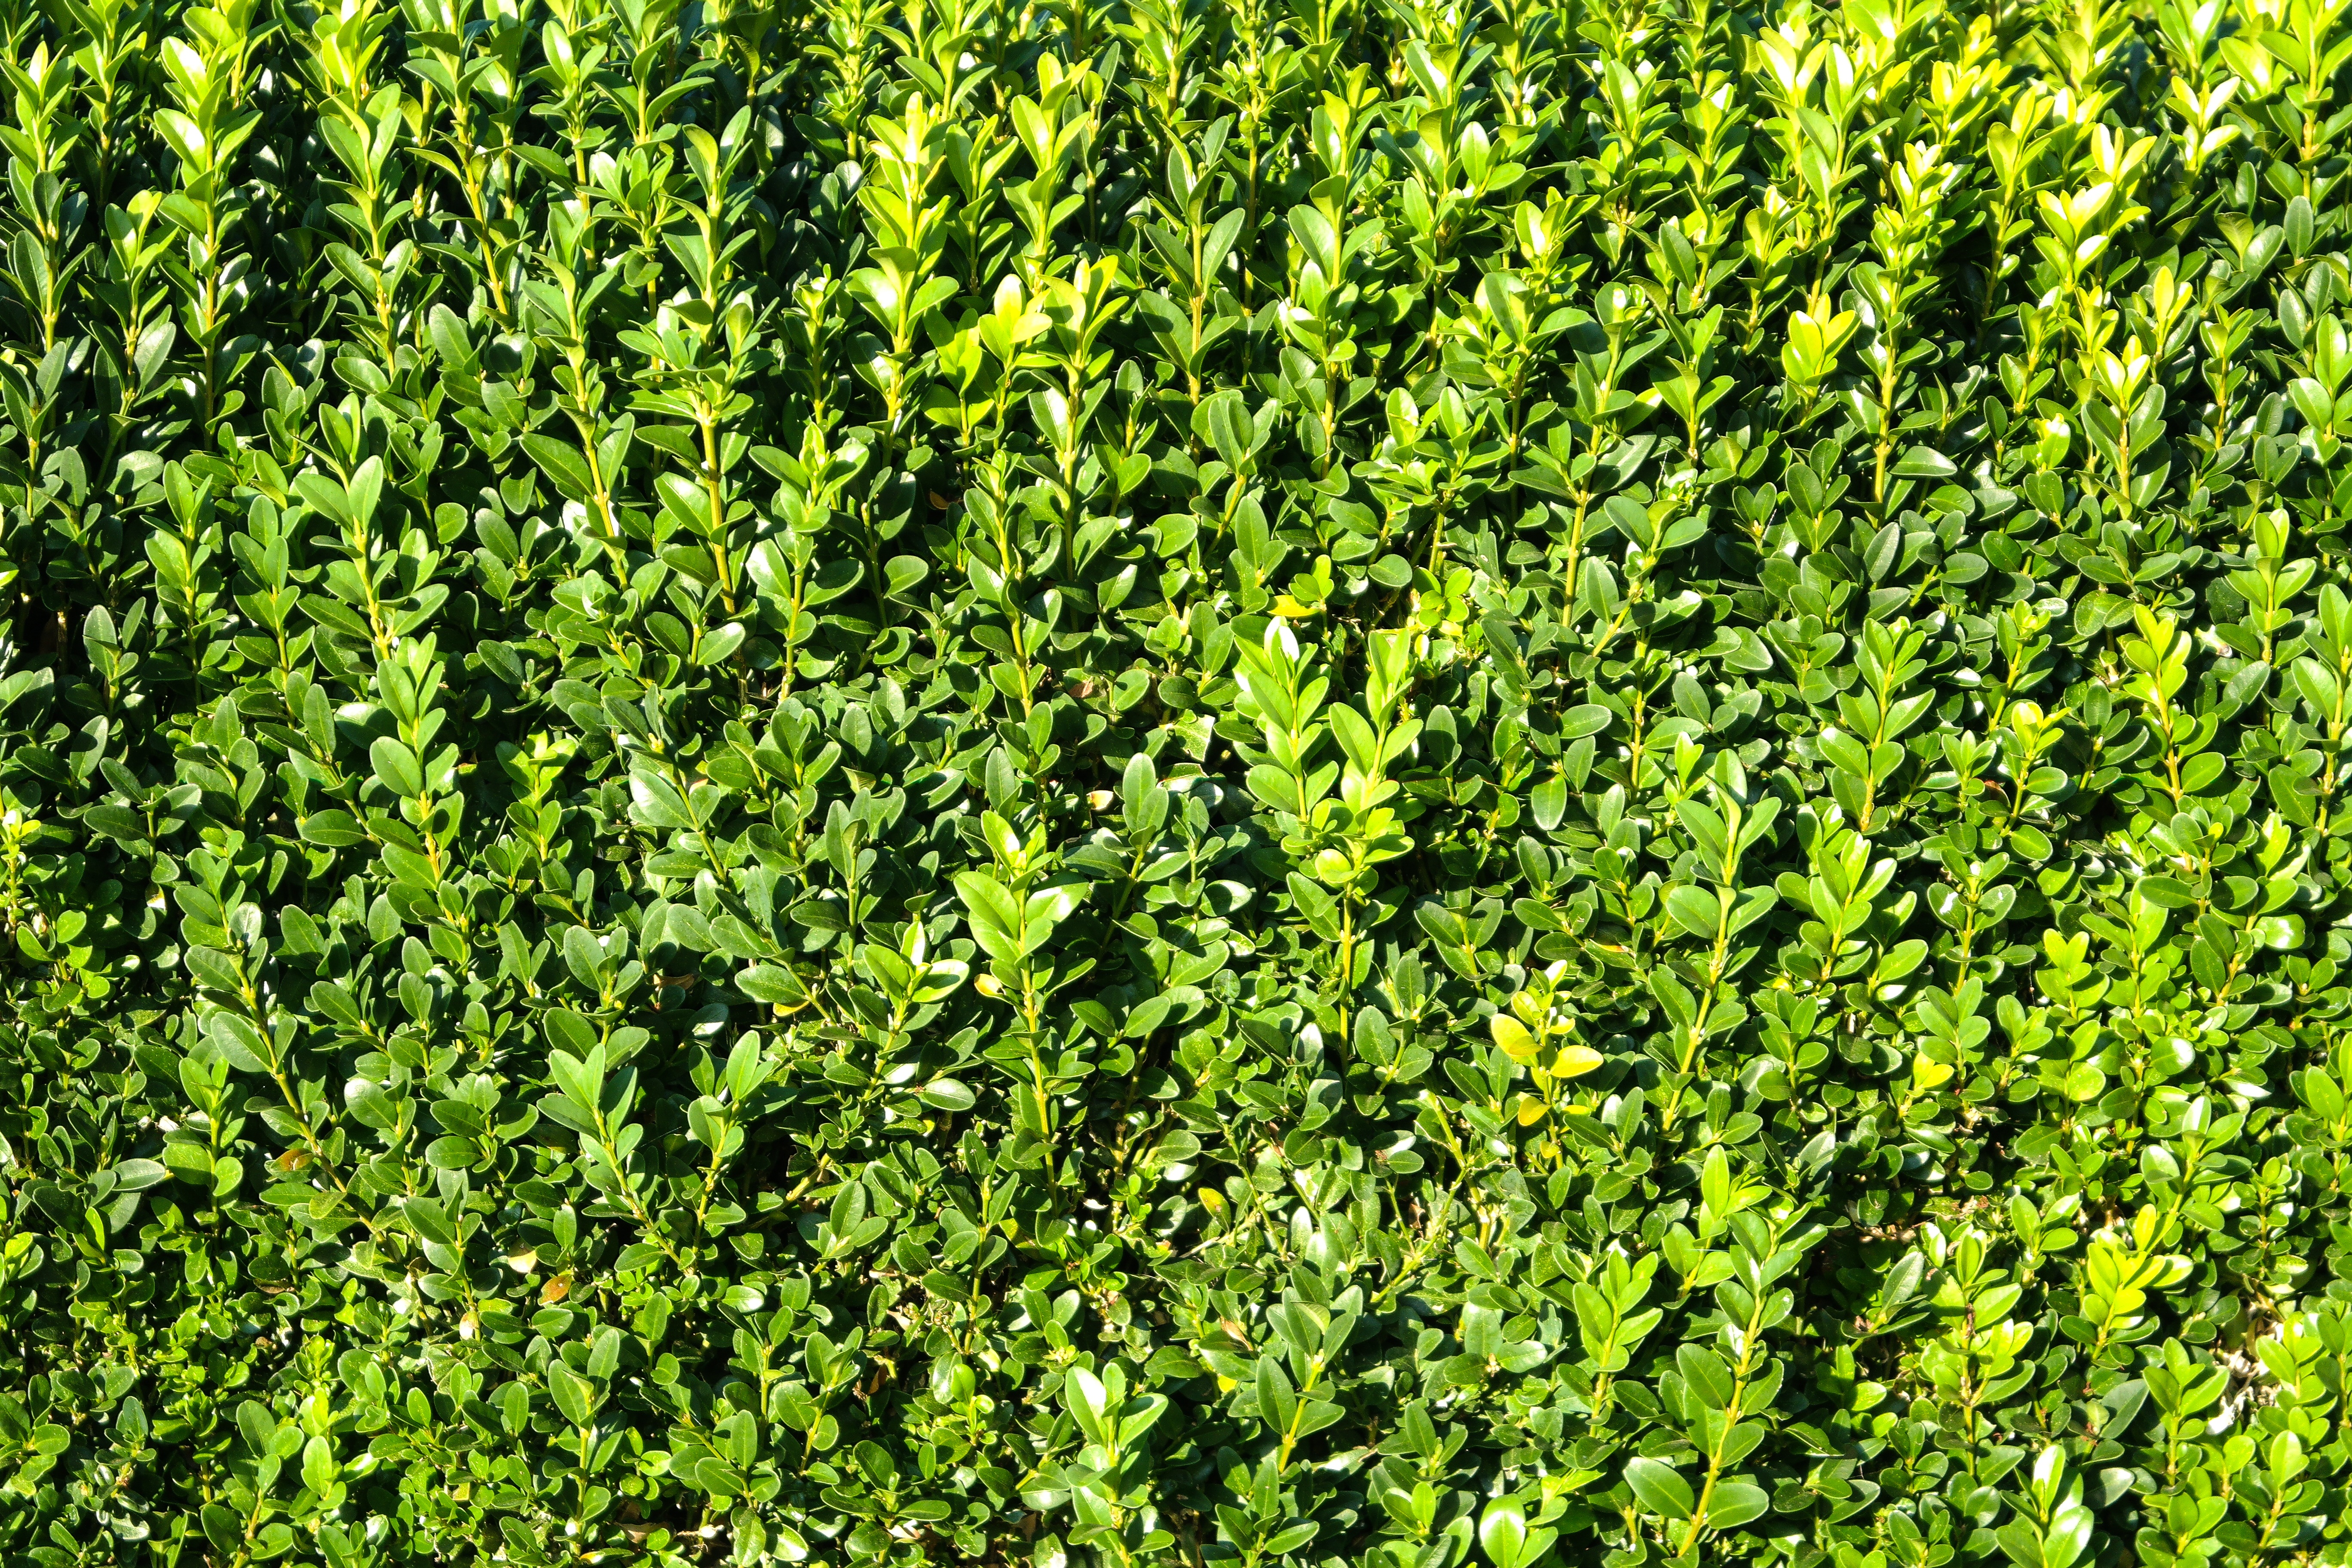
grass, book, plant, lawn, leaf, flower, green, herb, produce, crop, agriculture, leaves, shrub, groundcover, hedge, flowering plant, annual plant, grass family, land plant